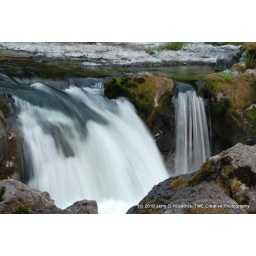
Moultan Falls, water over rocks